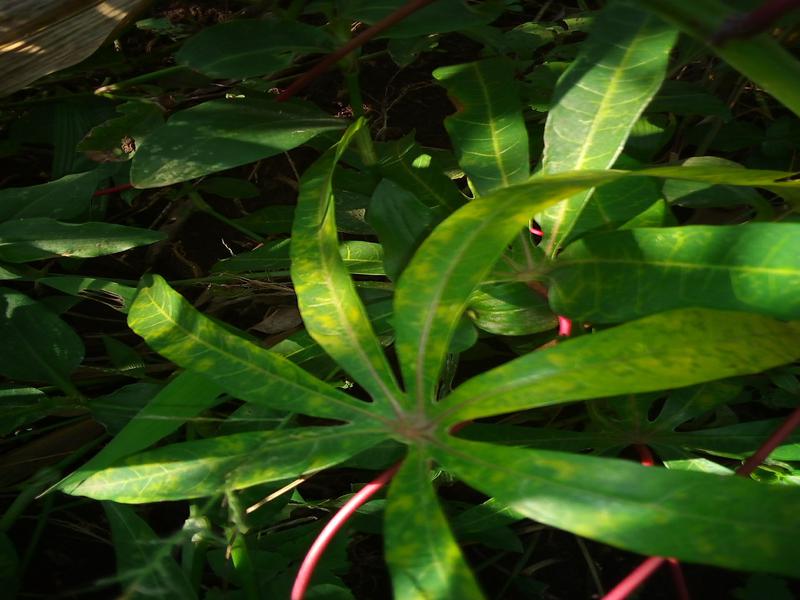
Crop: cassava
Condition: brown_streak_disease